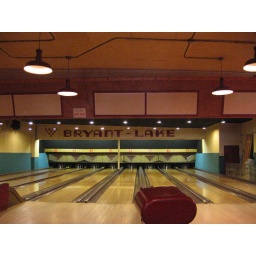
their roof caved in 3 weeks ago and all bird got was an egg sandwich.